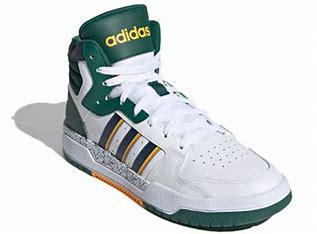
Brand: adidas
Model: neo Adidas NEO Entrap Mid